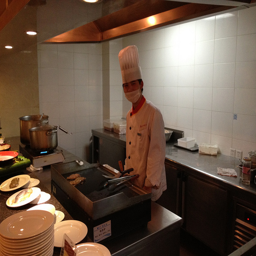
A chef standing in a  kitchen in front of a lot of plates.
a chef preparing meals in the kitchen of a restaurant
CHEF IN  KITCHEN WEARS FACE MASK WHILE PREPARING FOOD.
A chef standing over a grill with a pot on the stove.
A man cooking some meat on a flat top grill.